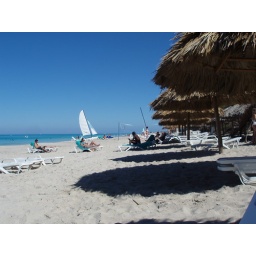
Beach under perfect blue sky